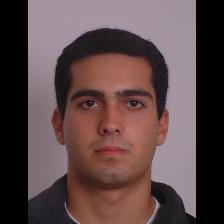
Label: Human